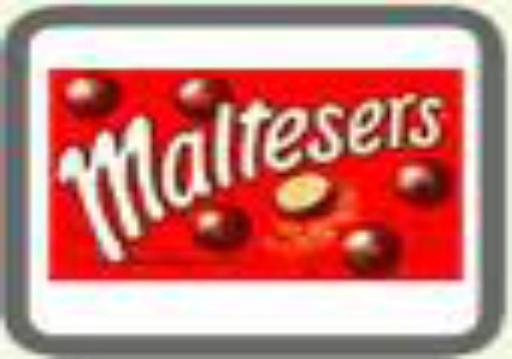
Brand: Maltesers
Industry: Food